Sergey Yakhnyuk

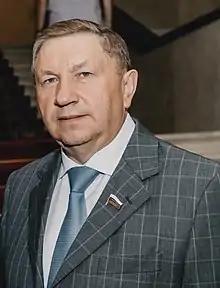

Sergey Vasilievich Yakhnyuk (born 3 July 1962, Altynivka, Sumy Oblast) is a Russian political figure and a deputy of the 7th and 8th State Dumas.